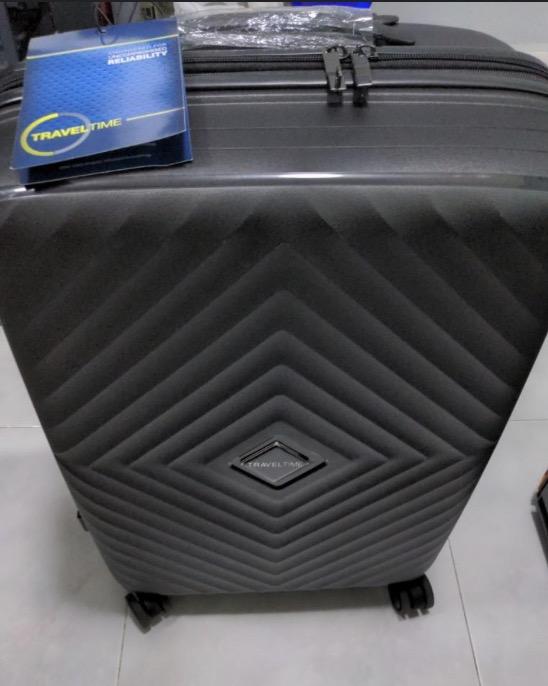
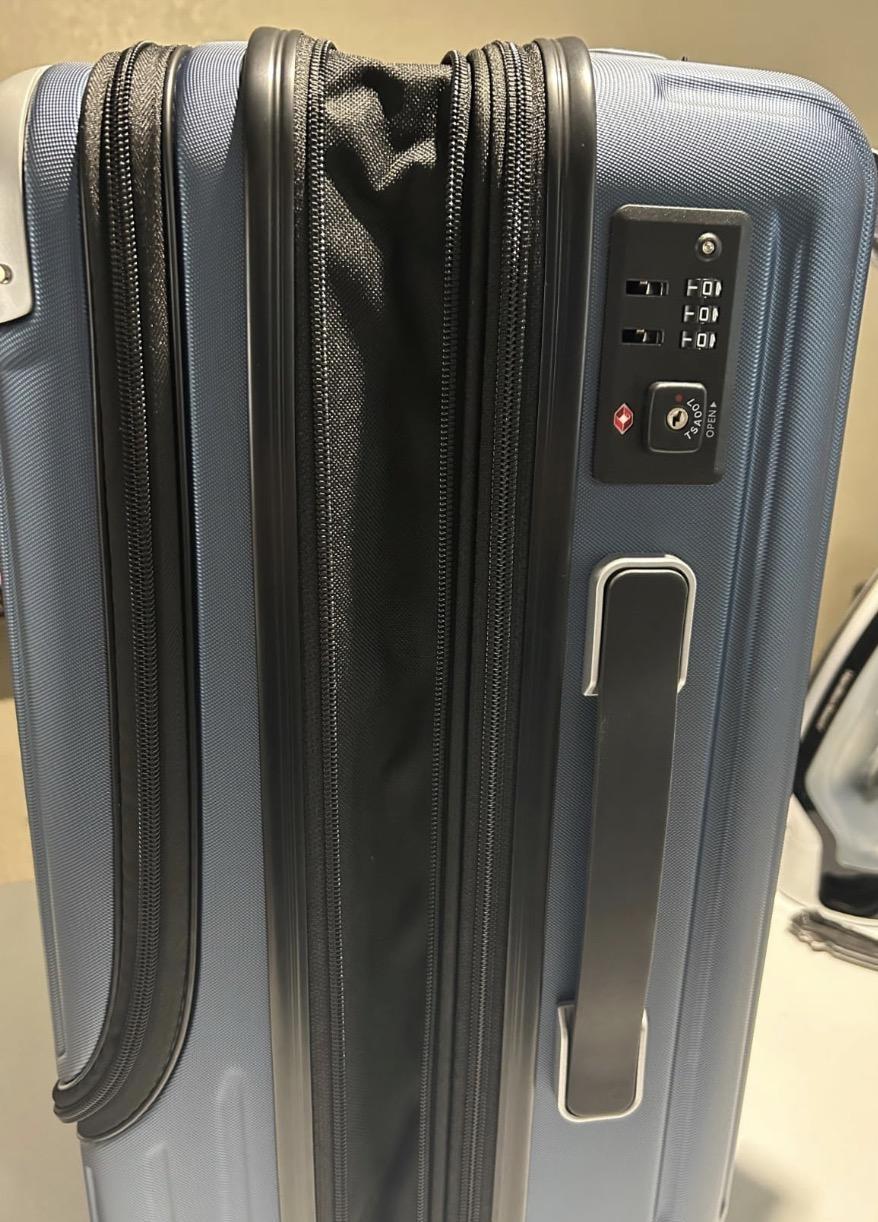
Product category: items_tea
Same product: no